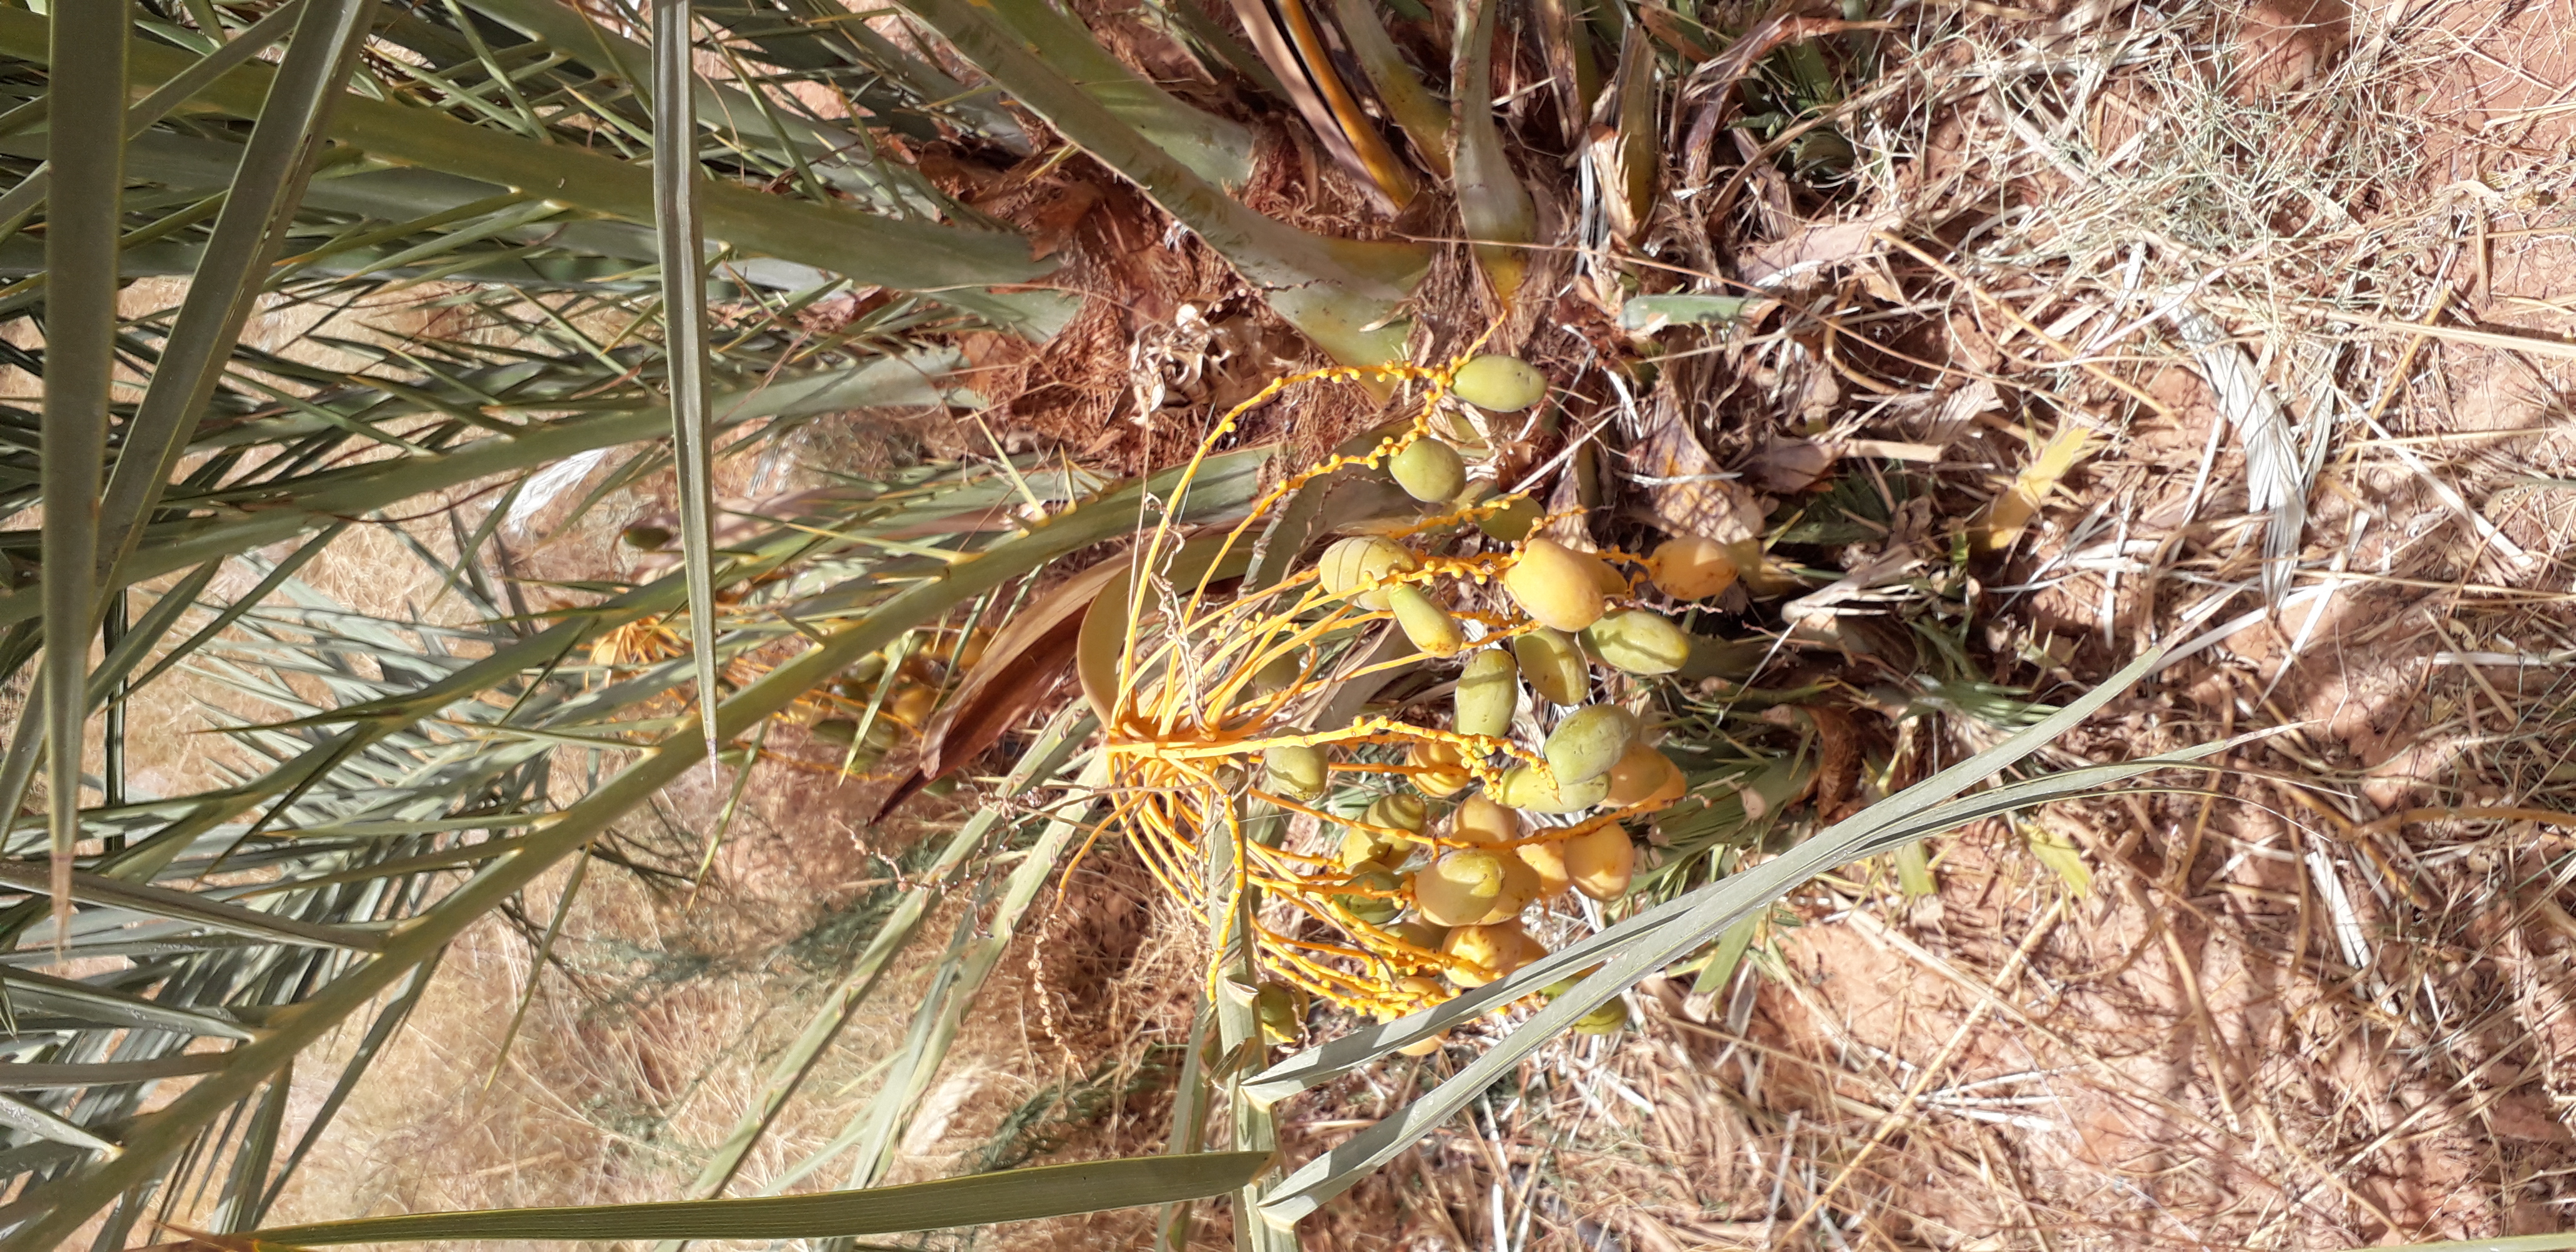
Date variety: Boumajhoul